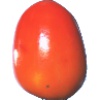
Label: Kaki 1